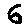
Label: 6